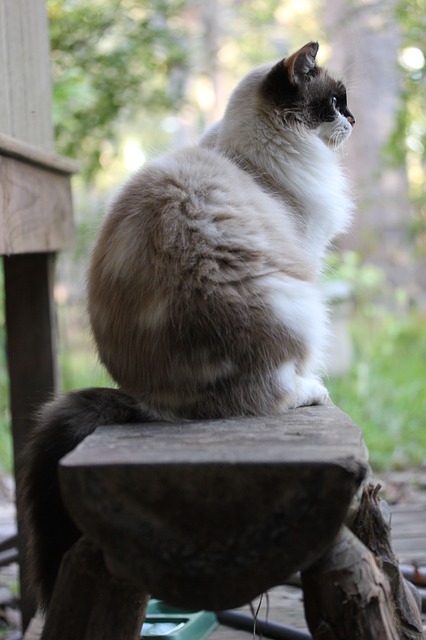
Label: cat